Cyril Genik

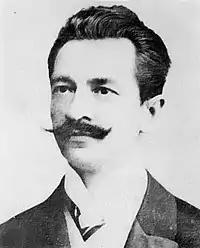
Joseph Oleskiw (1860 – 1903)

Cyril Ivanovich Genik was born in 1857 in Bereziv Nyzhnii, Galicia, to father Ivan Genyk, a village mayor, and Ann Pertsovych. Genik began his studies at Kolomyja, before moving to what is now Ivano-Frankivsk to complete his teaching education. He completed his baccalaureate in Lviv before being appointed as a teacher in 1879 in Nadvirna county. In 1882, Genik returned to his home village and established a school there. During the 1880s, Genik established a milling business as well as a producers' cooperative that he named the Carpathian Store. In 1890, he was elected to the town council in the town of his initial studies, Kolomyja.